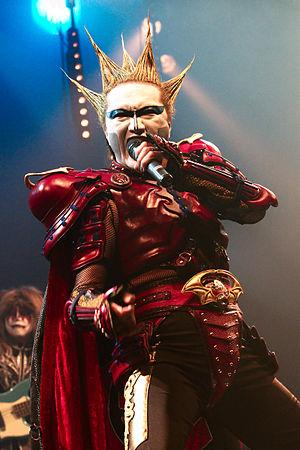
Seikima-II en concert à Japan Expo 2010 (Paris, France).